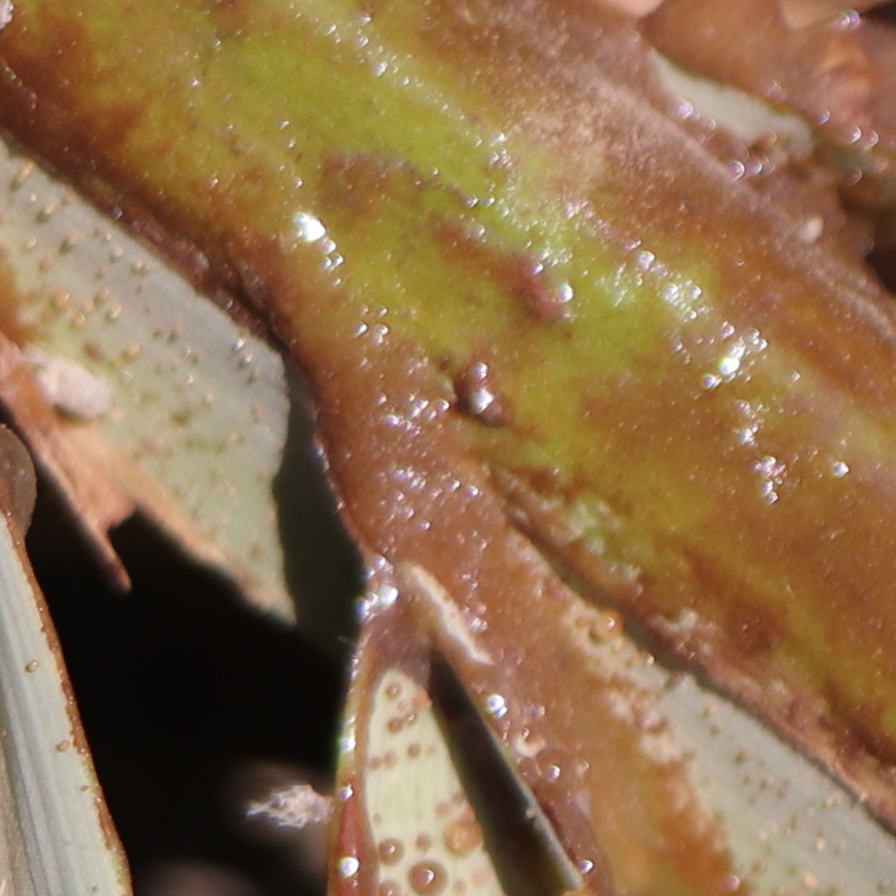
Label: Honey